List of DuPont historic sites along Delaware Route 141

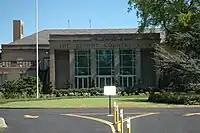
The DuPont Country Club

The DuPont Country Club is a recreational facility formerly owned and operated by the Dupont Company. The DuPont Country Club was incorporated in 1920, with a total of 600 members. The first “clubhouse” consisted of a two-story house and baseball diamond and grandstand. The original DuPont Course, a 9-hole layout with clay tees and sand greens was designed by Wilfrid Reid, and constructed in 1921. This original course was lost to the expansion of the DuPont Experimental Station and two new courses and a clubhouse were built on their present site. The clubhouse of the original course became the cafeteria of Experimental Station employees and the original pro-shop became the home of the DuPont employees' credit union. From 1994 to 2004, it hosted the LPGA Championship, one of four women's major golf championships. In 2018, the club was acquired by Rockland Sports, LLC.